Grand Theater station (Chongqing Rail Transit)

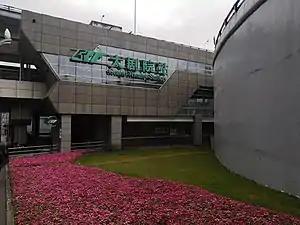

Grand Theater is a metro station of Line 6 of Chongqing Rail Transit in Jiangbei District of Chongqing Municipality, China.